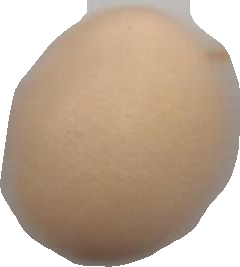
Variety: Grobogan